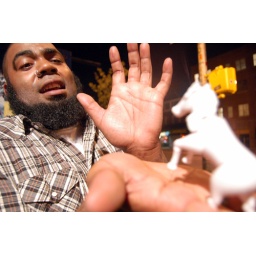
being attacked by the little white horse (which i think was a unicorn at some point)